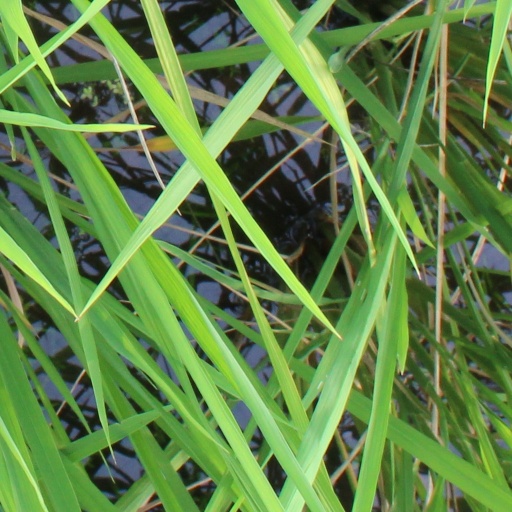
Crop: rice